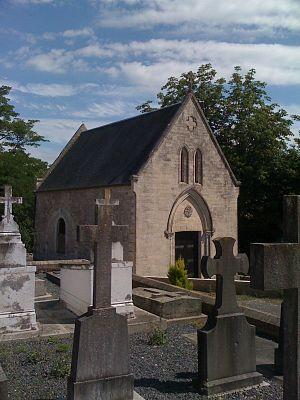
chapelle Saint-Nicolas du Molay (commune du Molay-Littry), Calvados, Basse-Normandie.
Roger V, seigneur normand, baron de Normandie fut un puissant seigneur de Normandie. Son autorité s'étendait sur un territoire recouvrant les communes actuelles du Molay Littry, du Breuil, de Blay, de Castillon, de Planquery, de Saon, de Colombières, de la Bazoque… À sa mort, n'ayant point d'héritier mâle, se déclencha une véritable guerre civile dans l'ouest de la Normandie afin de récupérer la main de son unique fille Jeanne Bacon et son riche héritage.
Le Molay-Littry est une commune française située dans le pays du Bessin dans le département du Calvados en région Normandie.